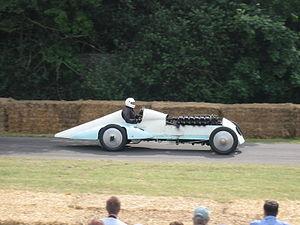
Babs était la voiture de records de vitesse sur terre construite et pilotée par John Parry-Thomas. Elle est propulsée par un moteur d'avion Liberty de 27 litres de cylindrée.
Chitty Bang Bang fut le nom informel d'un certain nombre de célèbres voitures anglaises de courses, construites et pilotées par le Comte Louis Zborowski et son ingénieur Clive Galop dans les années 1920, qui inspirèrent le livre, le film et la comédie musicale Chitty-Chitty Bang-Bang.
John Godfrey Parry-Thomas, né le 6 avril 1884 à Wrexham et mort le 3 mars 1927 à Pendine Sands, était un pilote automobile britannique ingénieur de formation détenteur de records de vitesse terrestre homologués, le premier à décéder lors de sa tentative contre le record.
Owen Wyn Owen était un ingénieur gallois, enseignant et restaurateur d'automobile et de mécanique. Il a vécu à Capel Curig, Snowdonia. Il a passé sa vie professionnelle comme professeur en génie mécanique au Collège Technique Caernarfonshire de Bangor, mais il est surtout connu pour ses réalisations extérieures. Il est mort en mars 2012.